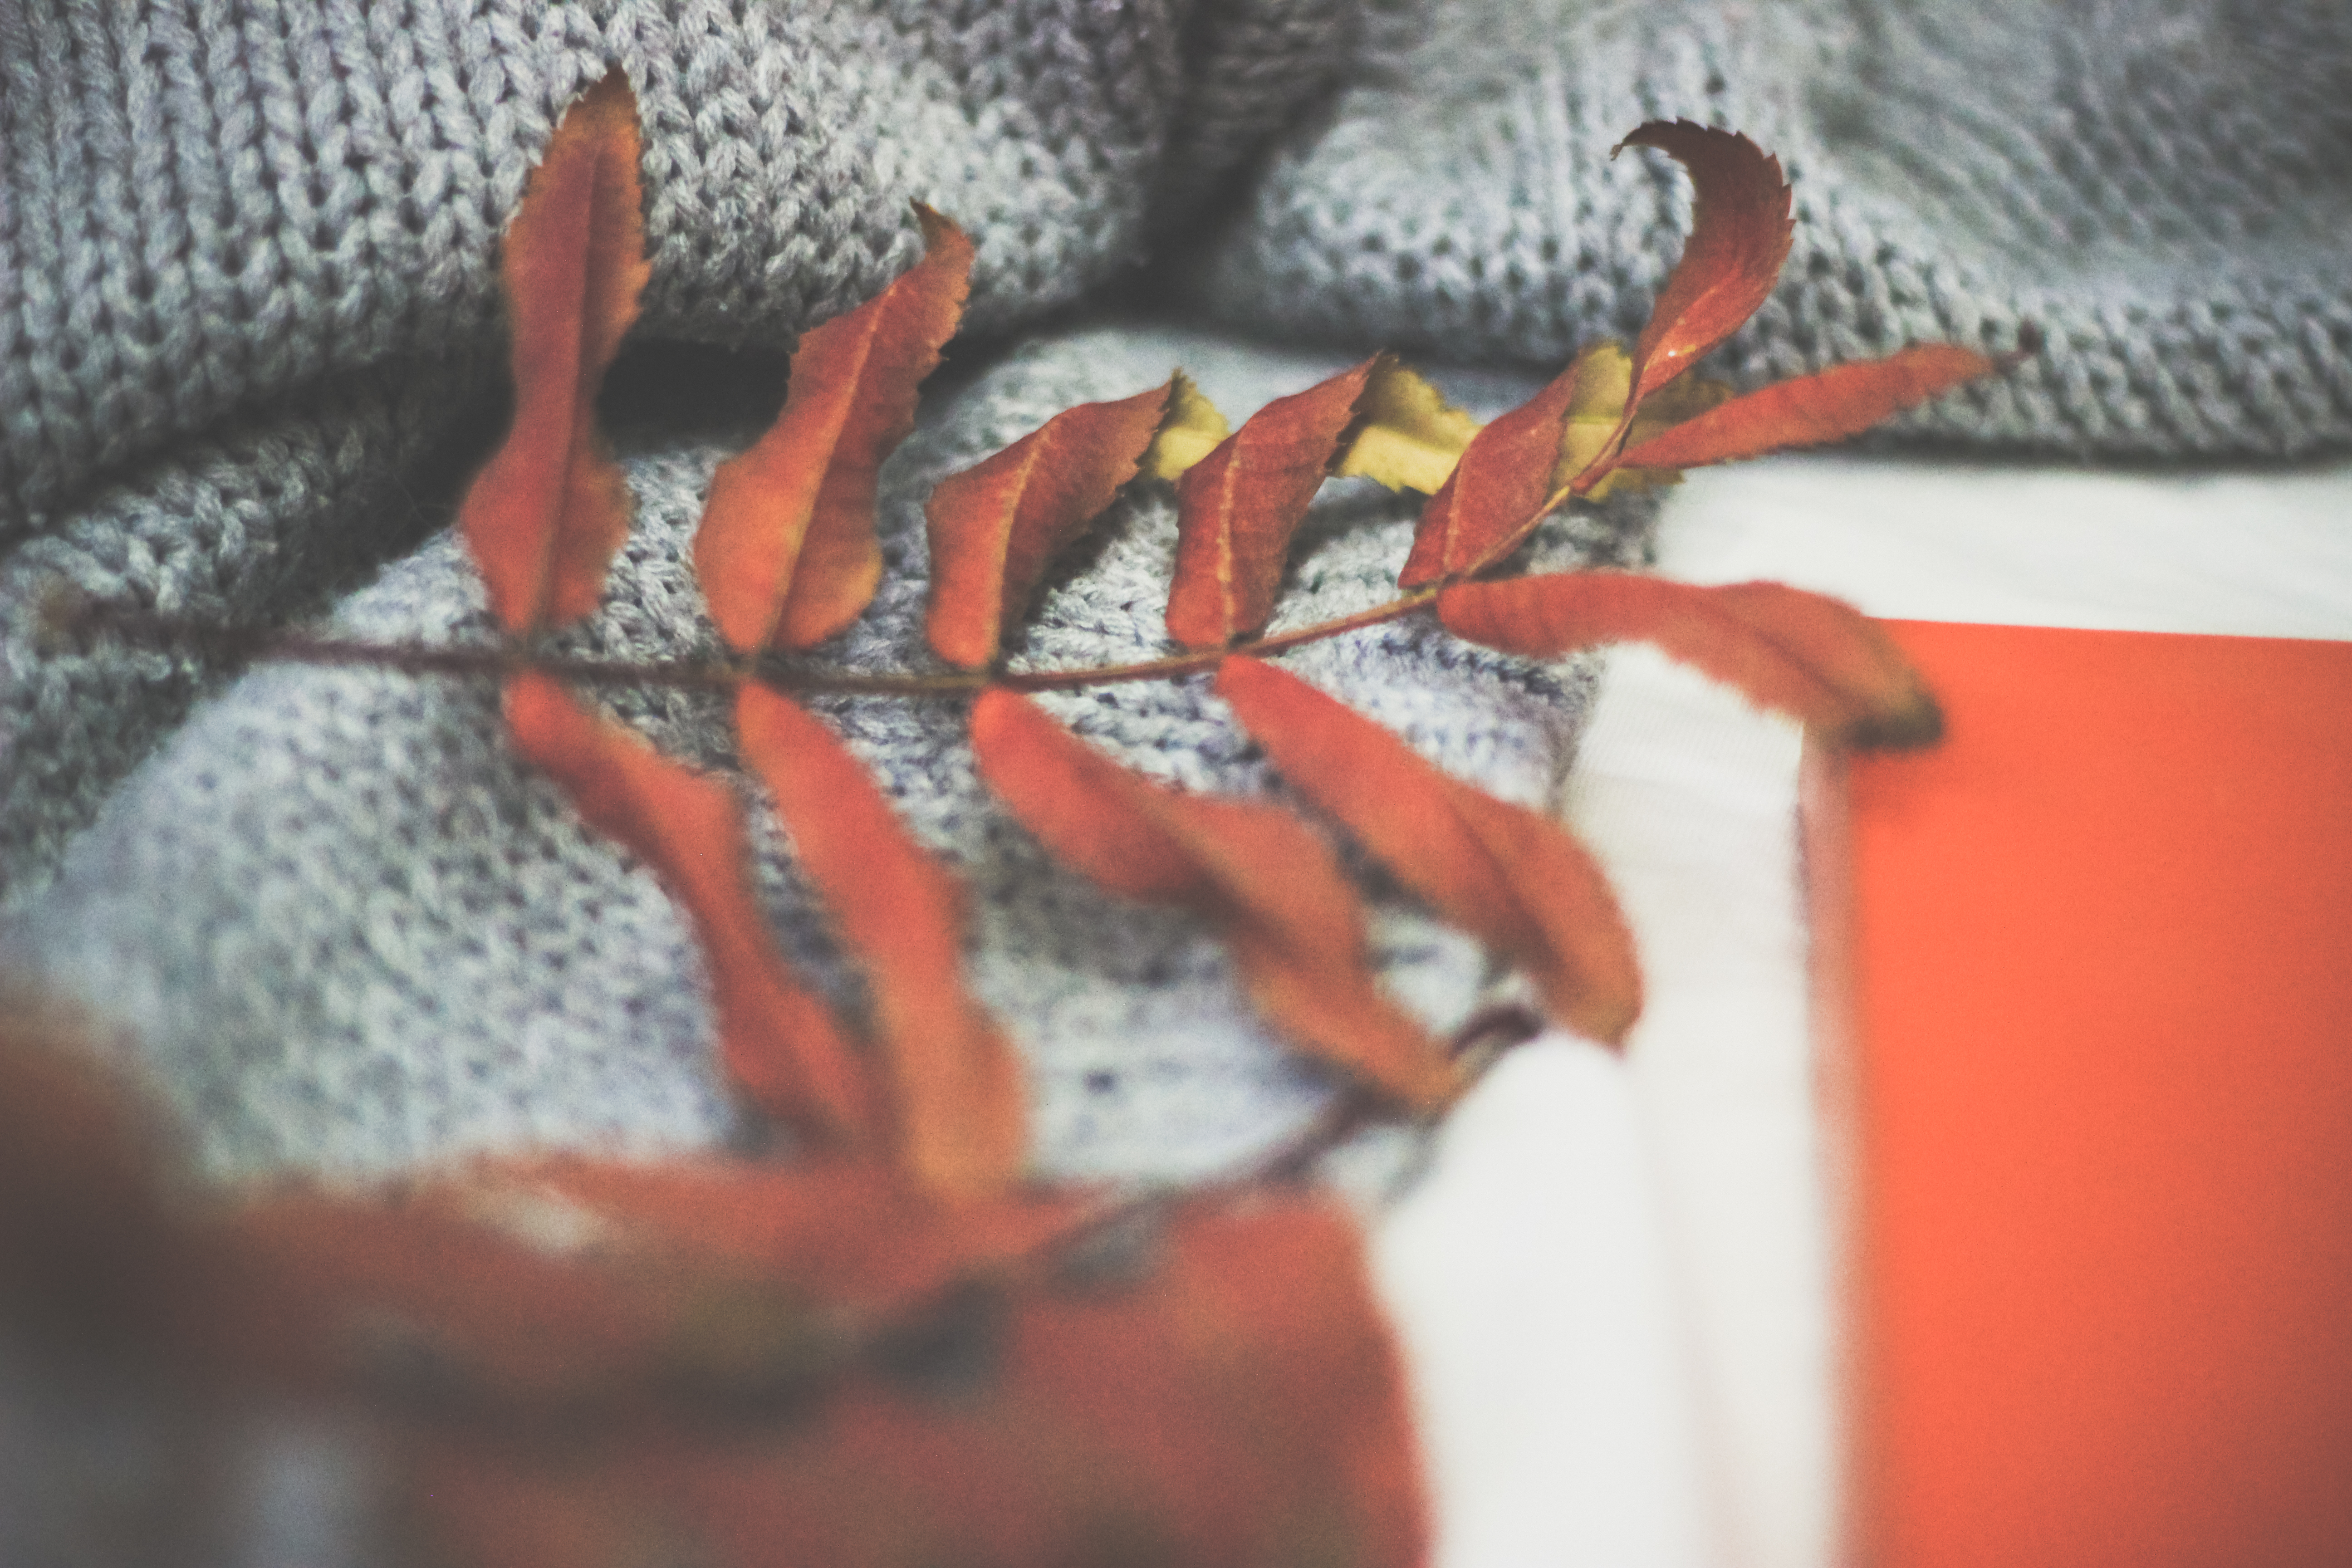
layout, autumn, orange, notebook, mountain ash, leaf, leaves, heat, atmosphere, jacket, knitting, gray, white, pencil, candle, mango, drawing, tree, textile, plant, art, illustration